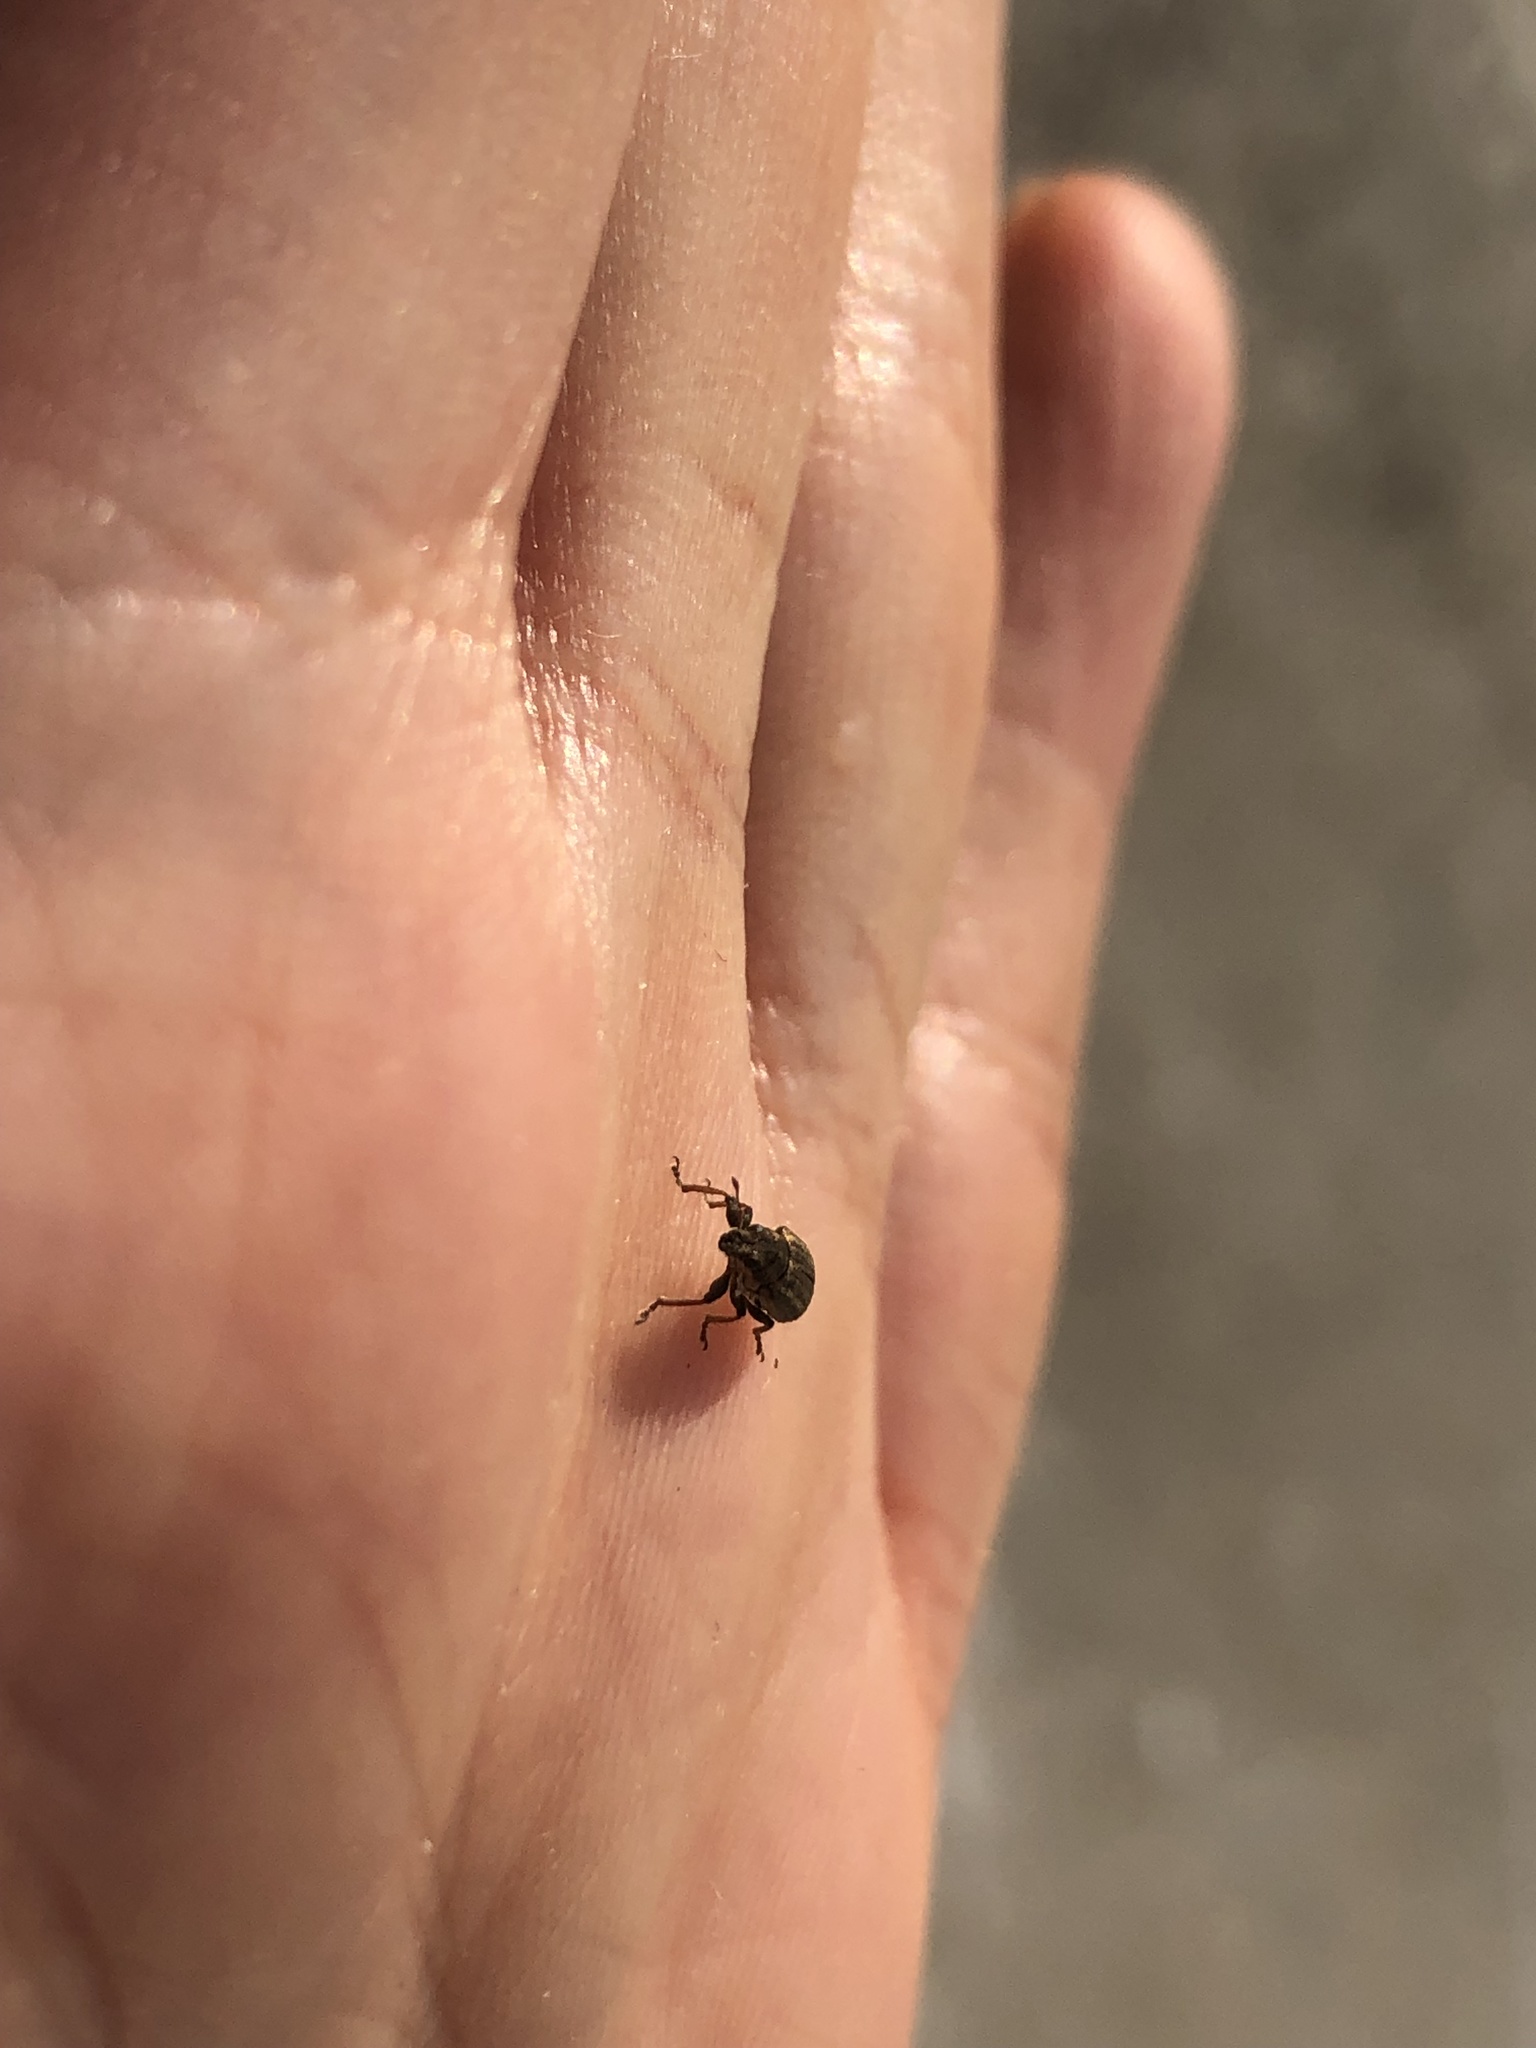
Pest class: pea_leaf_weevil